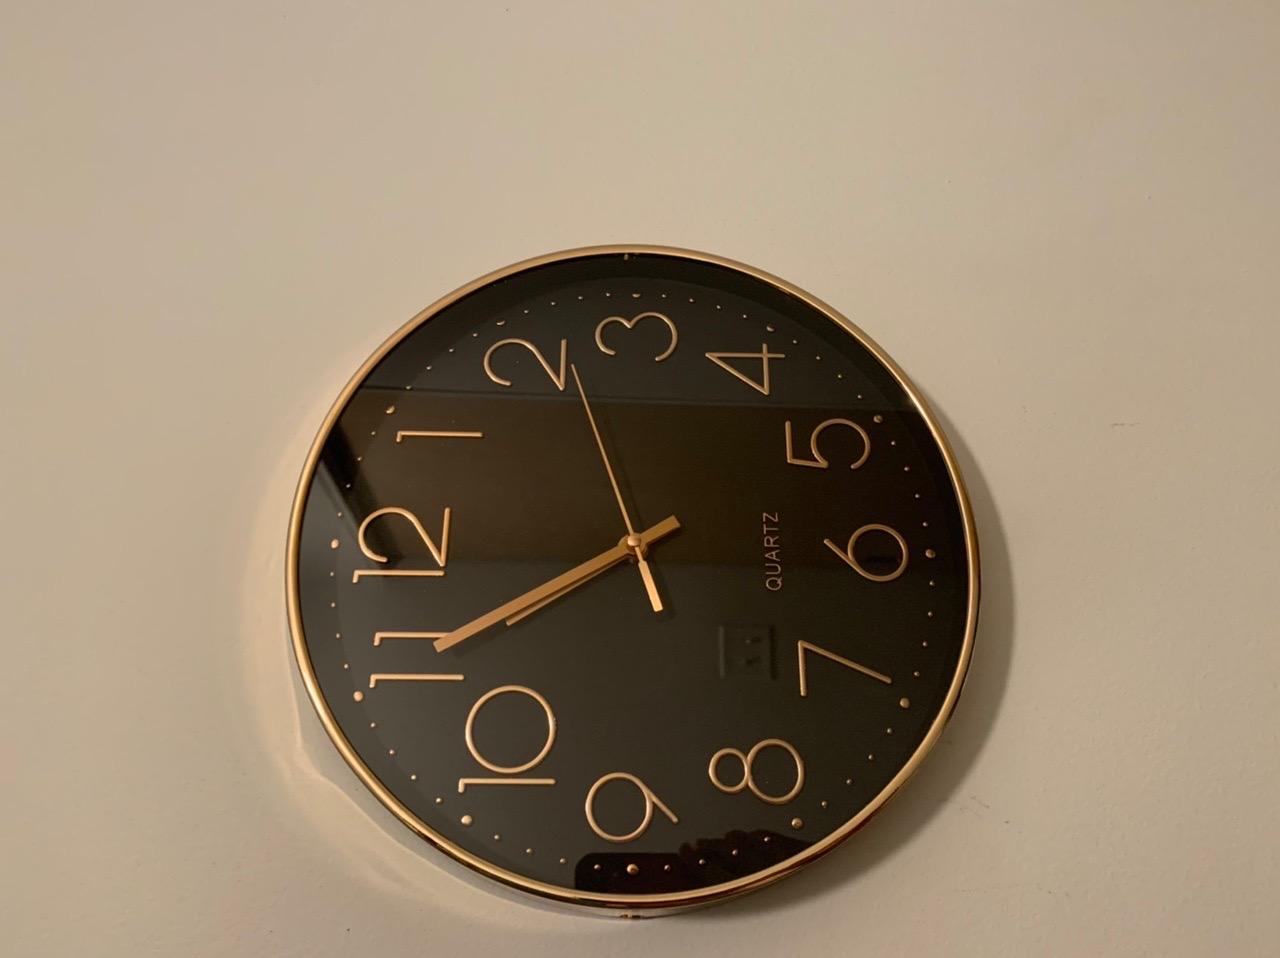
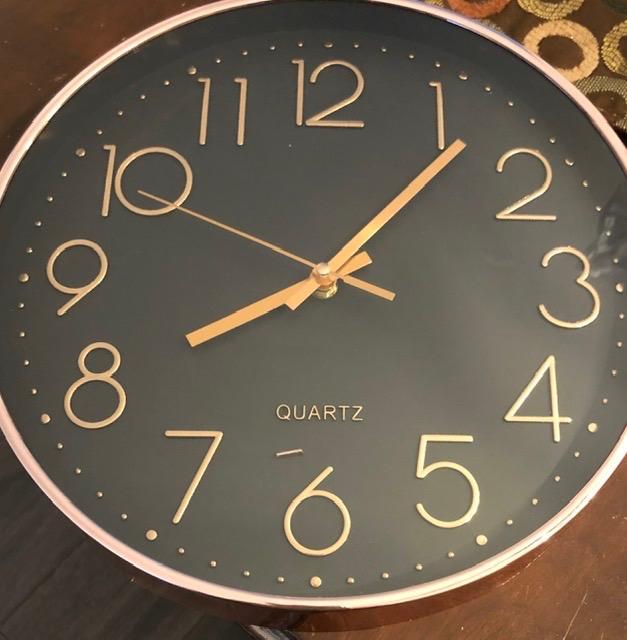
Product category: clock
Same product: yes